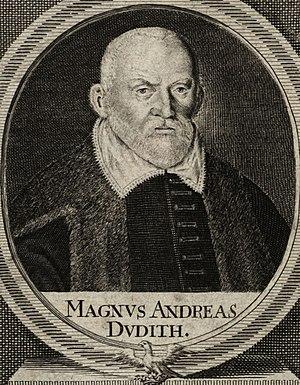
Andreas Dudith, également András Dudith Sbardellat de Orechowic, Andreas Dudithius, est un noble hongrois d'origine croate et italienne, évêque, humaniste, diplomate et réformateur protestant du Royaume de Hongrie, né à Buda le 5 février 1533, et mort à Wrocław le 22 février 1589.